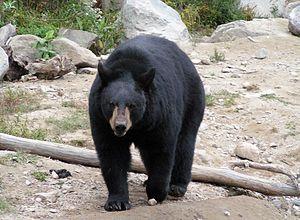
L'ours noir (Ursus americanus) au Parc Oméga à Montebello, Québec, Canada.
L'ours noir, aussi appelé baribal, est l'ours le plus commun en Amérique du Nord. Il se rencontre dans une aire géographique qui s'étend du nord du Canada et de l'Alaska au nord du Mexique, et des côtes atlantiques aux côtes pacifiques de l'Amérique du Nord. Il est présent dans un bon nombre d'États américains et dans toutes les provinces canadiennes. Il préfère les forêts et les montagnes où il trouve sa nourriture et peut se cacher. La population d'ours noirs était sans doute de deux millions d'individus autrefois. Aujourd'hui, l'on estime qu'il existe entre 500 000 et 750 000 ours noirs sur ce continent. Longtemps chassé pour sa fourrure, il subit aujourd'hui la réduction de son milieu naturel par l'humain. La population de l'ours noir est généralement stable.
L'État de Chihuahua est un État situé dans le nord du Mexique. Il est entouré par les États de Sonora, Sinaloa, Durango, Coahuila, de Texas et de Nouveau-Mexique. La ville la plus peuplée n'est pas la capitale Chihuahua mais Ciudad Juárez.
Le mont Baker, en anglais Mount Baker, également appelé la montaña del Carmelo, Koma Kulshan, Puk'h'kowitz, Quick-Sman-Ik en nooksack ou encore Tukullum, est un sommet de la chaîne des Cascades situé au Nord-Ouest Pacifique. Volcan considéré comme actif culminant à 3 285 mètres d'altitude, il constitue un danger pour les populations environnantes du comté de Whatcom et même du Canada, Vancouver ne se trouvant qu'à environ cent kilomètres au nord-ouest.
L'État de Zacatecas est un des 32 États du Mexique. L'État de Zacatecas est bordé au nord par l'État de Coahuila, au nord-ouest par celui de Durango, à l'ouest par le Nuevo León, à l'est par celui de San Luis Potosí et au sud par le Jalisco et l'Aguascalientes. La ville de Zacatecas est la capitale de l´État. L'État de Zacatecas se compose de 58 municipalités et ses principales activités économiques sont l'industrie minière, l´agriculture et le tourisme.
Le mont Rainier est un stratovolcan actif de la chaîne des Cascades situé dans l'État de Washington, aux États-Unis. Situé à environ 90 kilomètres au sud-est de la ville de Seattle, il reste un danger pour la population environnante estimée à environ 1,5 million d'habitants.